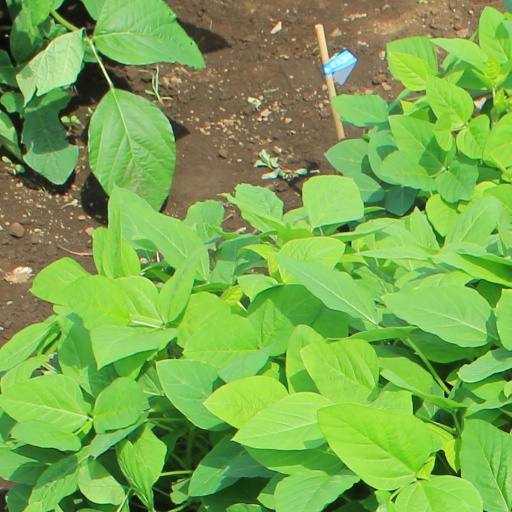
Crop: soybean